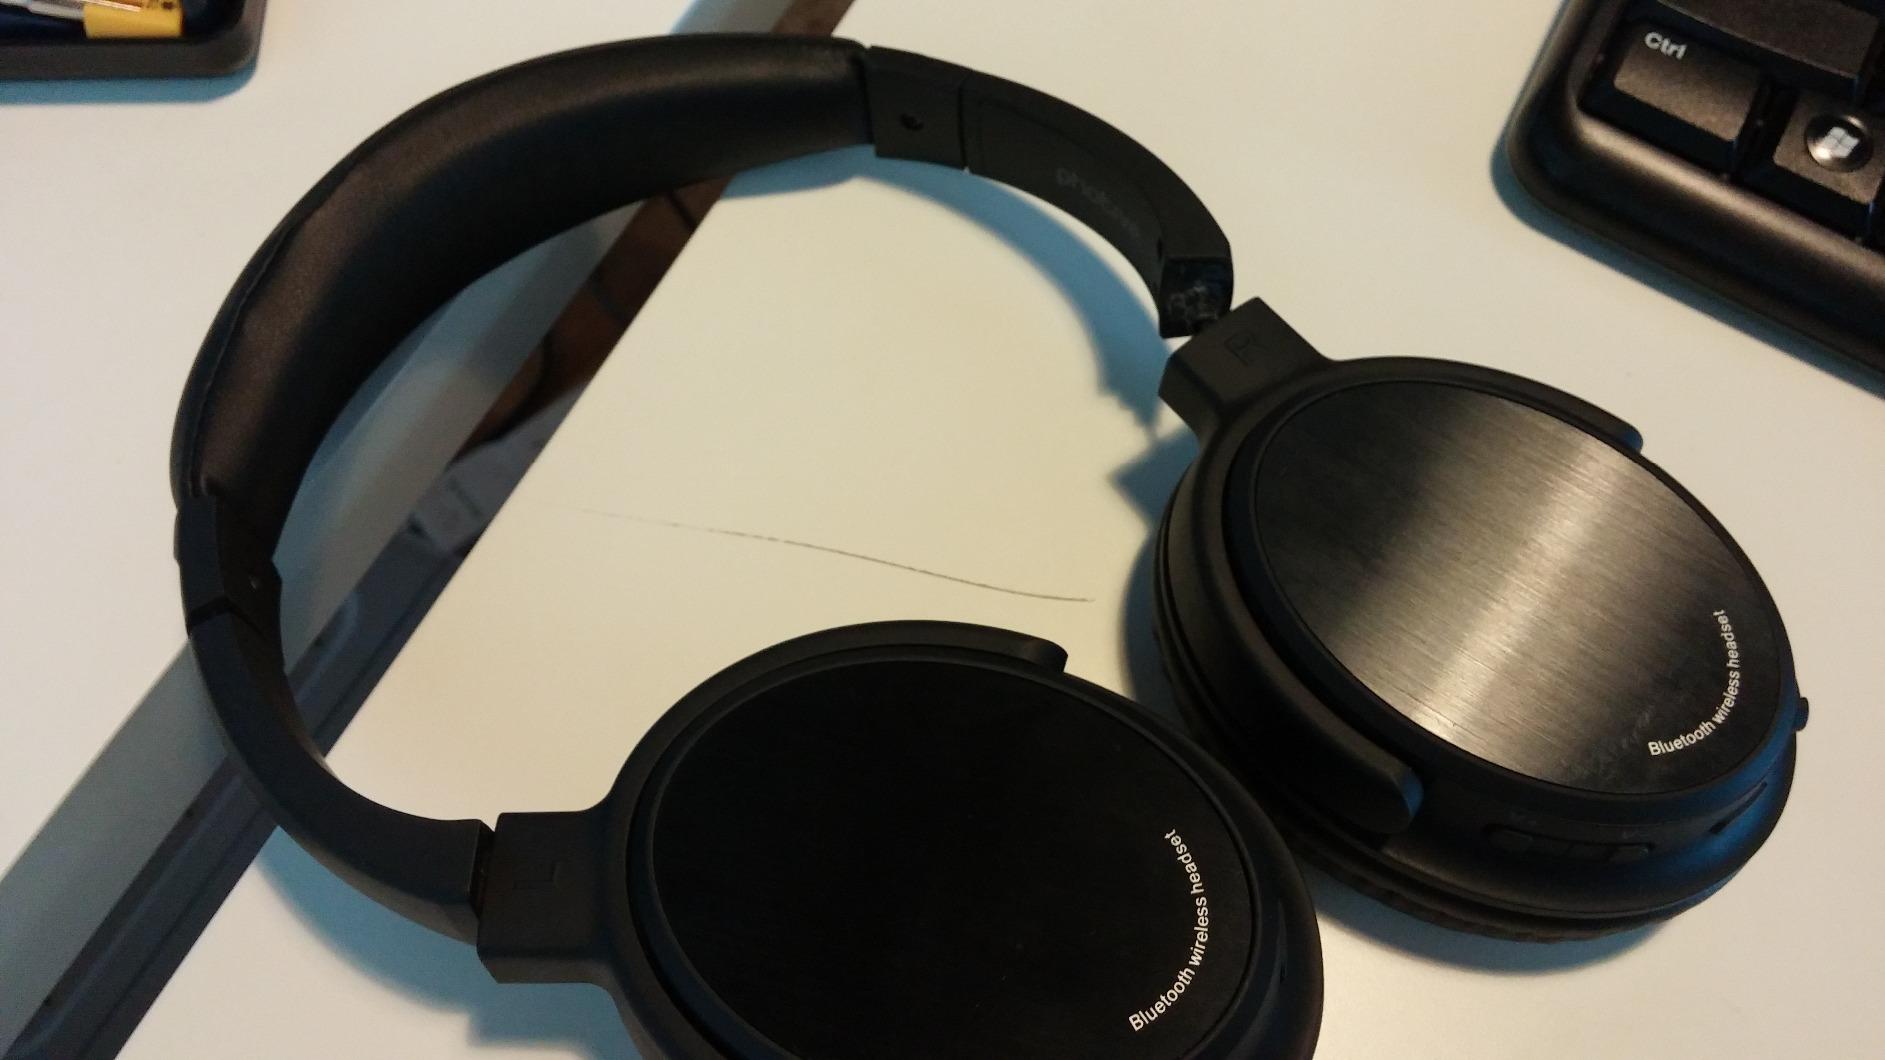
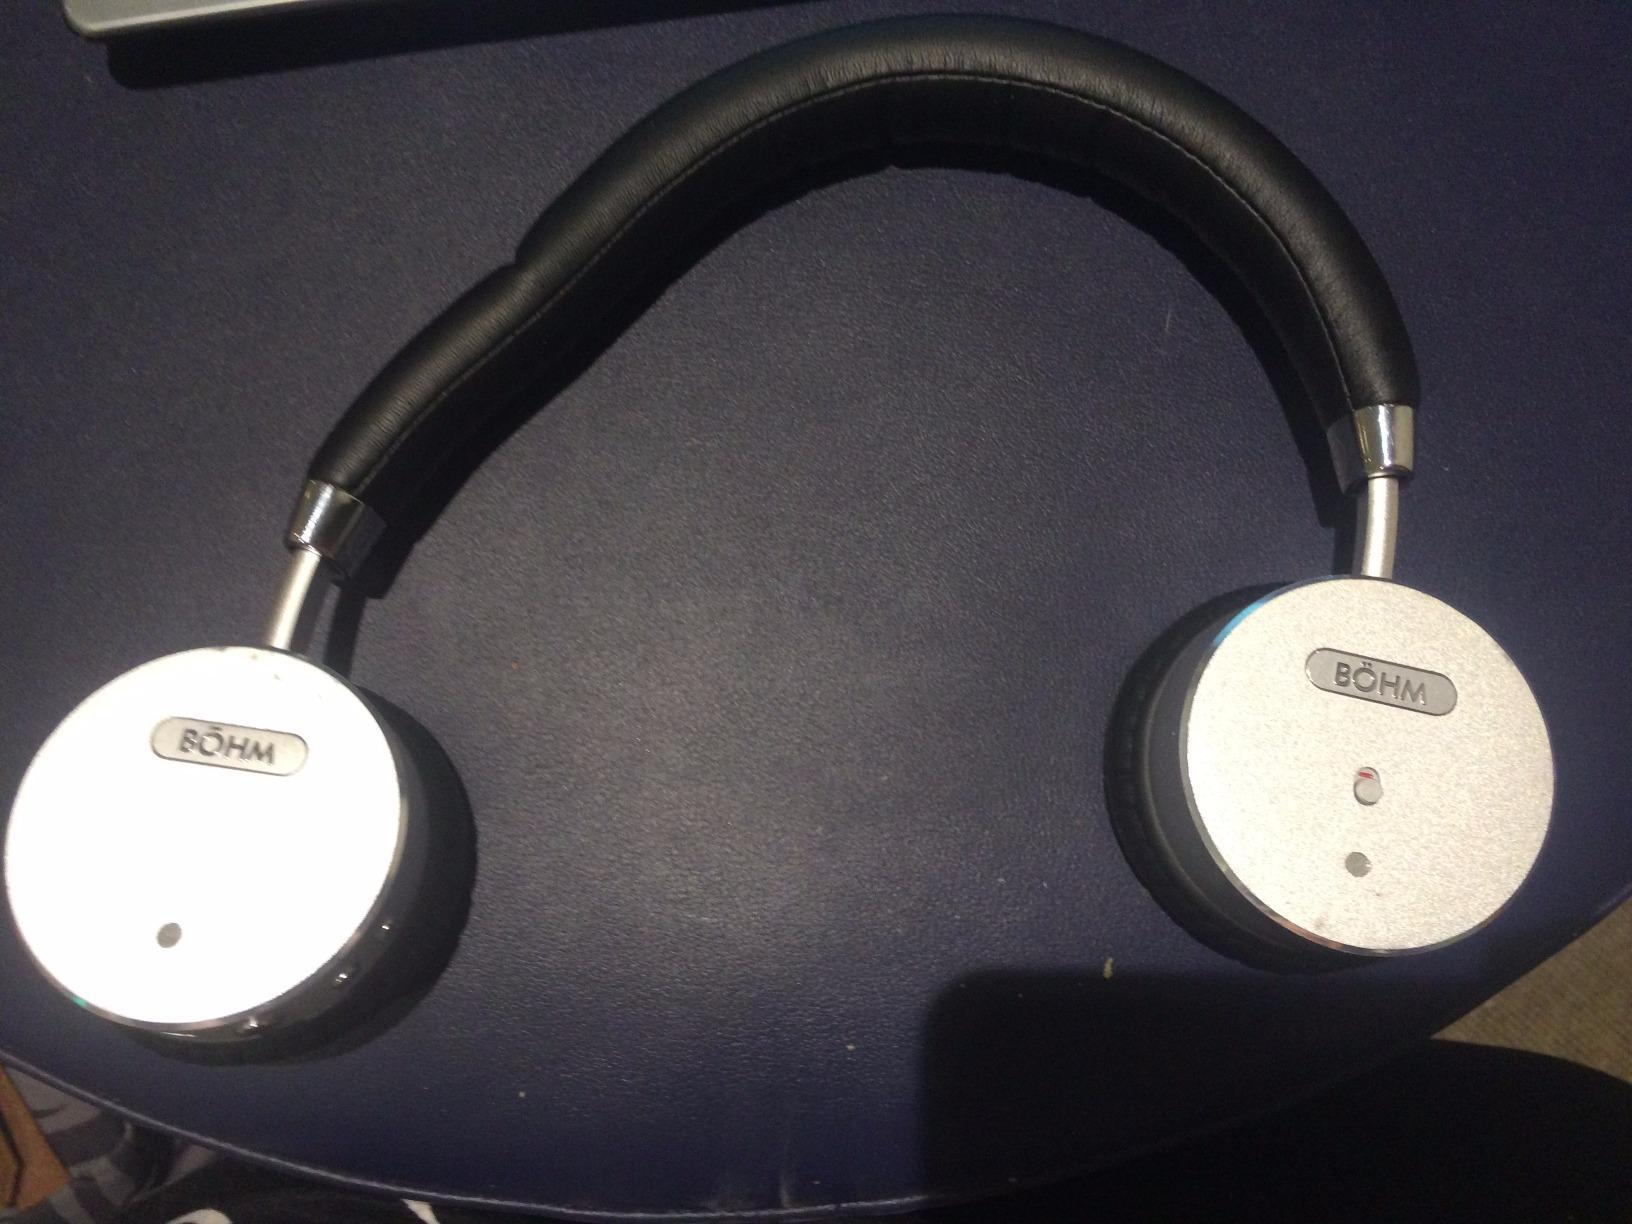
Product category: headphones
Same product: no